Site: saxony
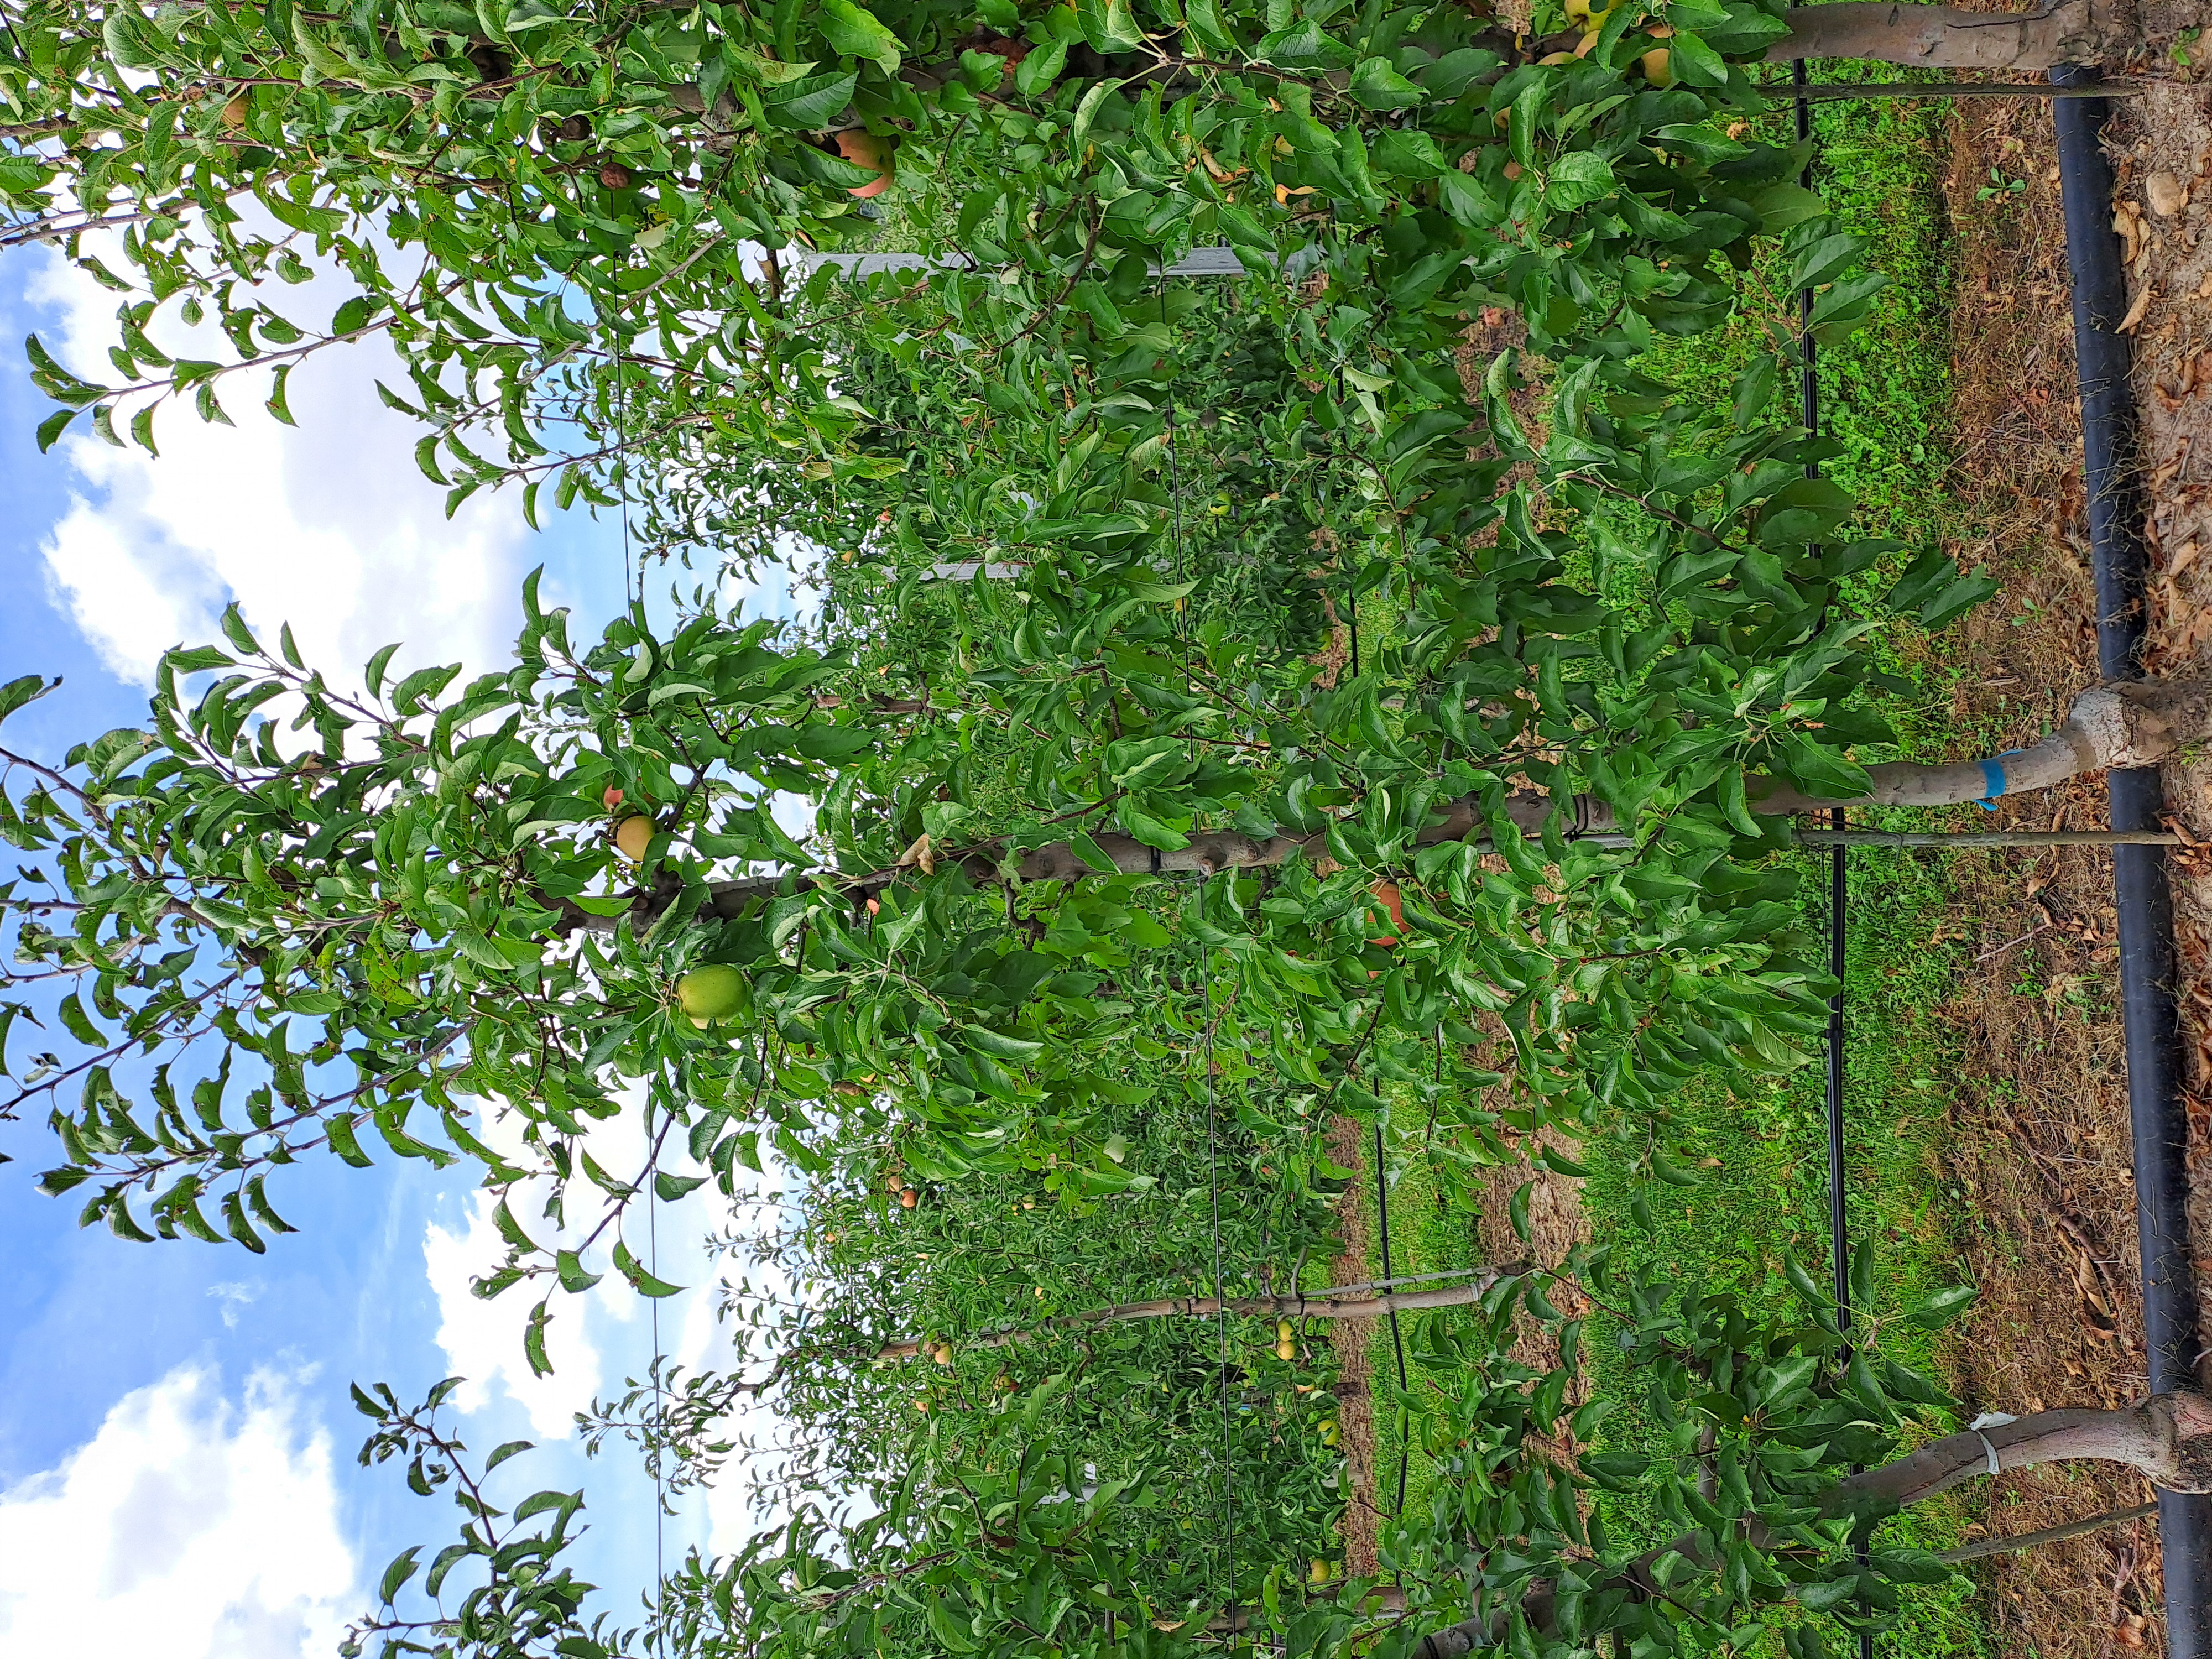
Growth stage (BBCH 85): Maturity of fruit and seed